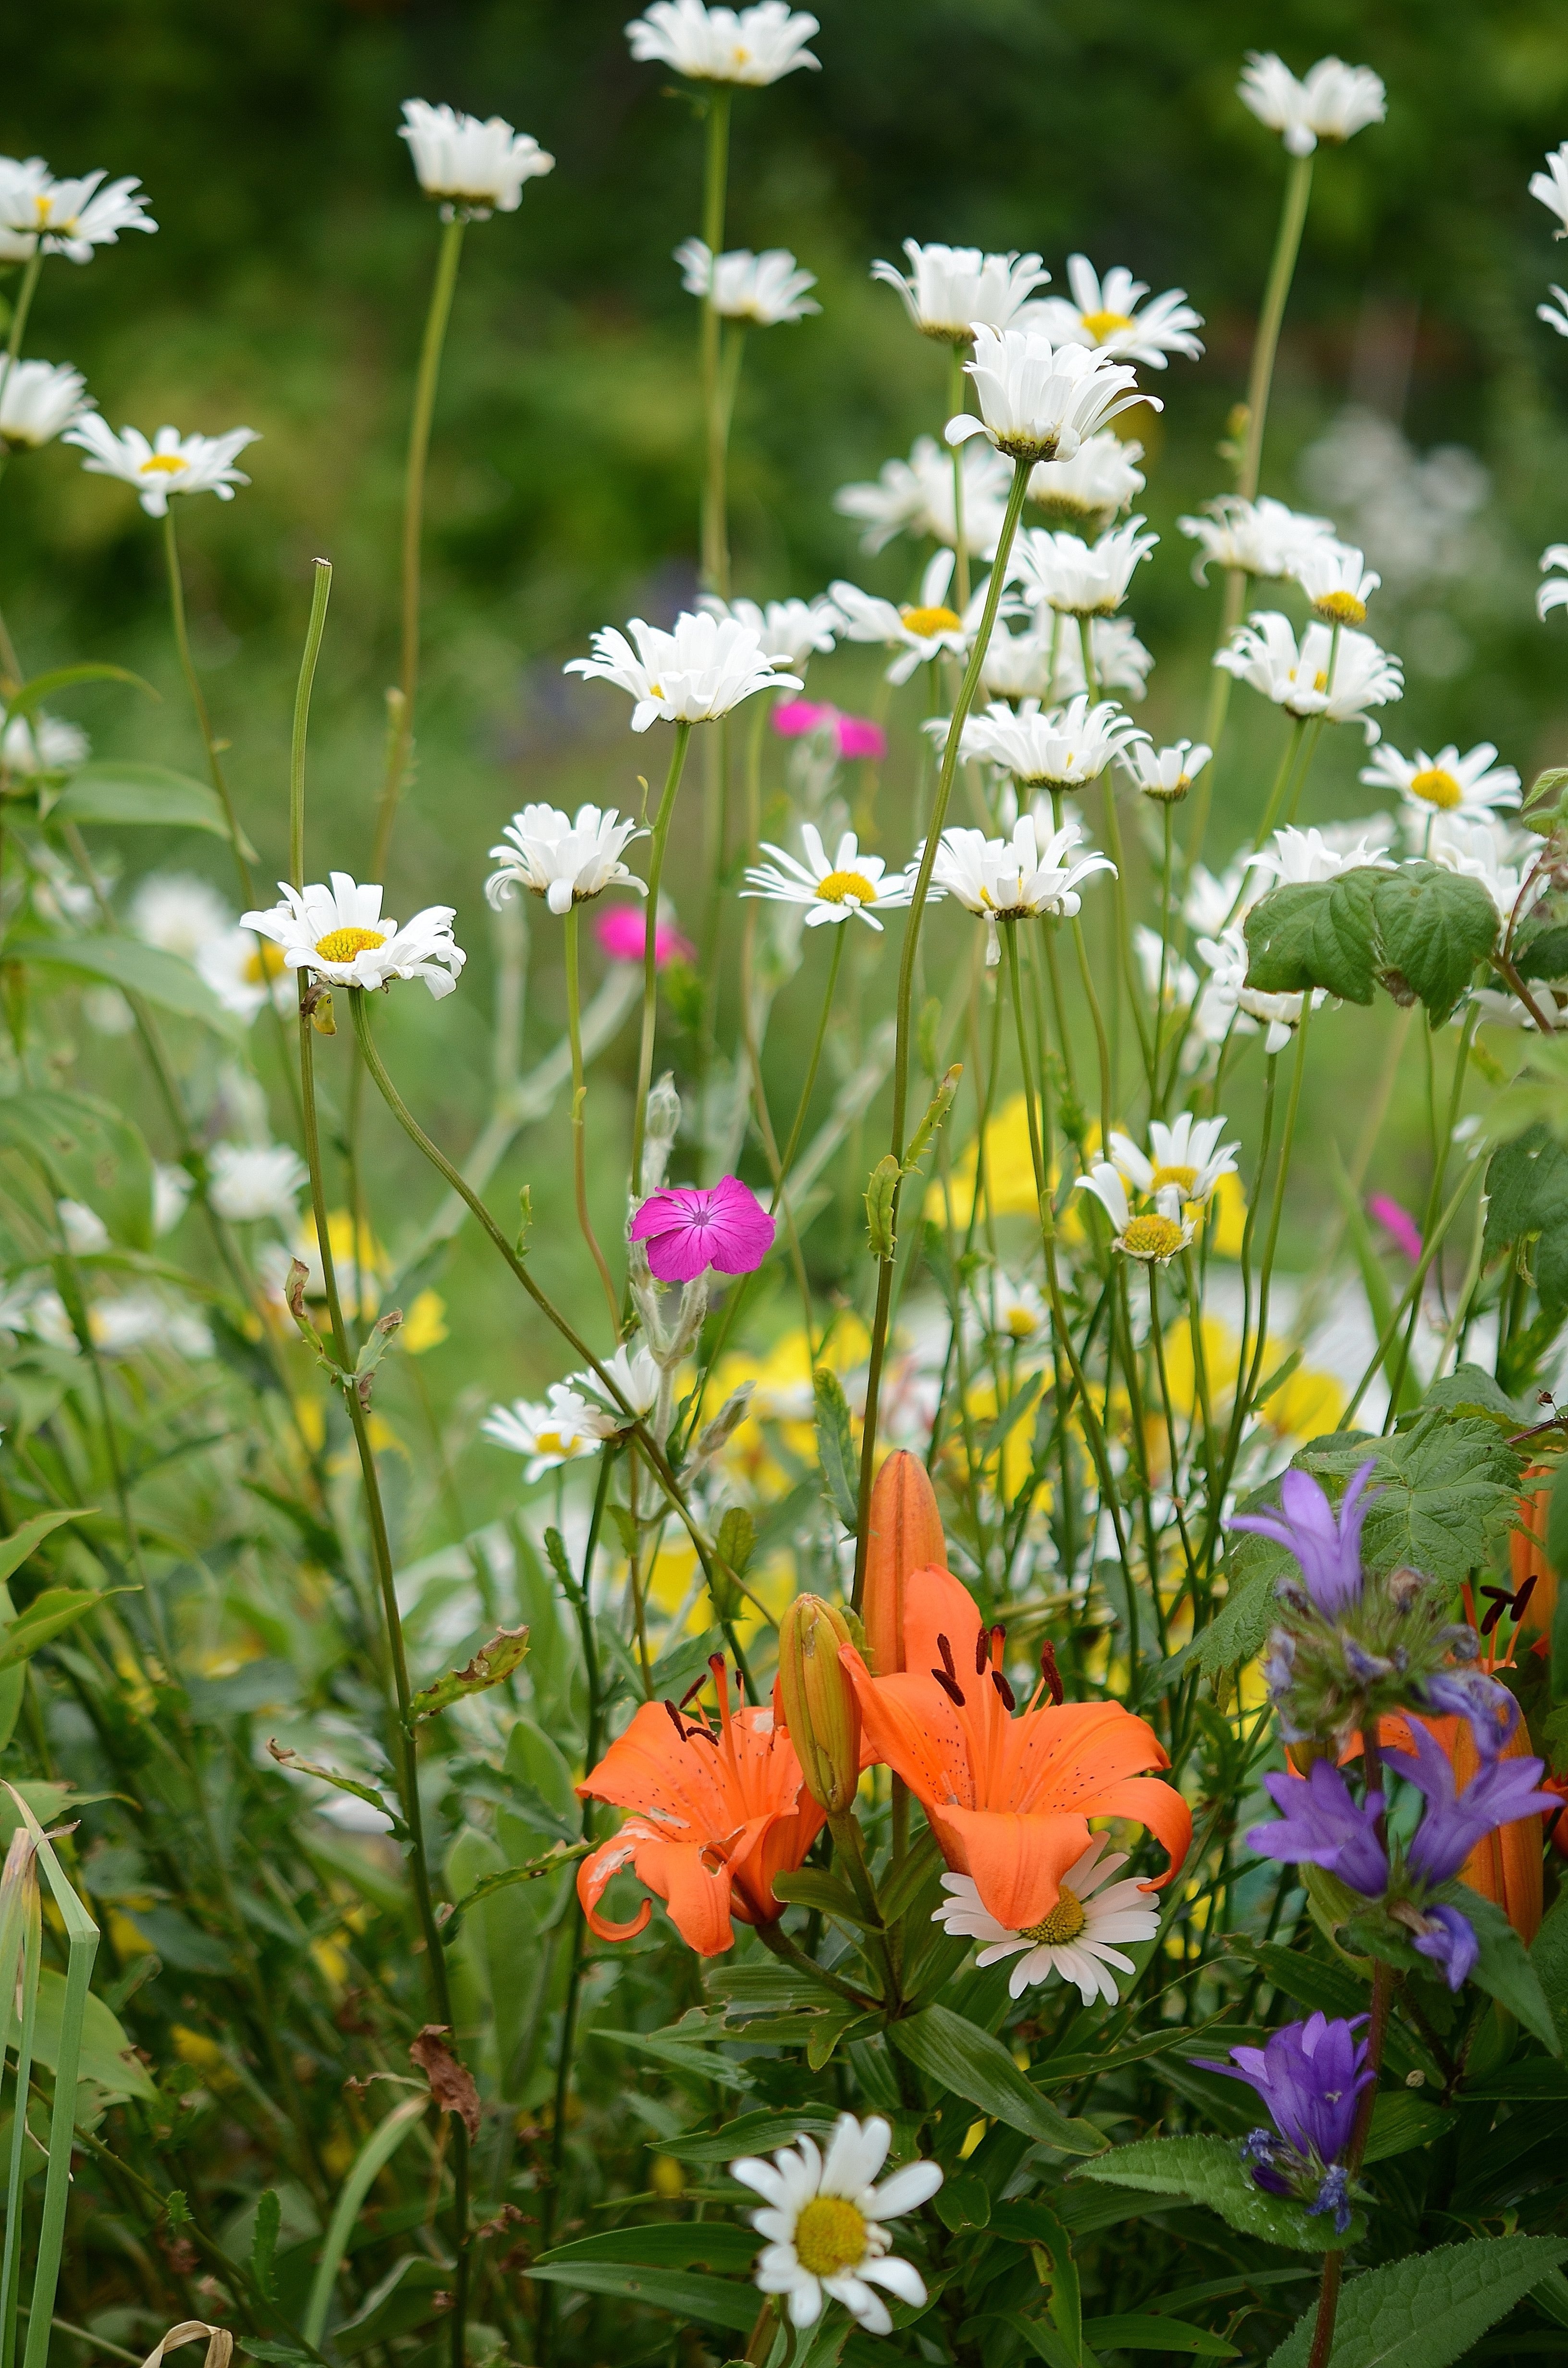
nature, plant, white, field, meadow, prairie, leaf, flower, bloom, daisy, wildlife, herb, color, macro, botany, colorful, pink, flora, wildflower, flowers, background, daisies, beautiful, habitat, flowering plant, daisy family, annual plant, land plant, garden cosmos, natureyellow